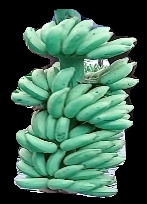
Variety: elakki-bale
Grade: grade1